René Stadtkewitz

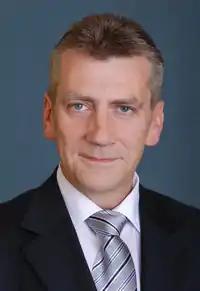
Stadtkewitz in 2012

René Stadtkewitz (born 9 January 1965) is a German political activist and politician. A former local Berlin state representative for the Christian Democratic Union (CDU) and anti-Islam activist, he co-founded the German Freedom Party in 2010, which he led until 2013. He has also been chairman of the Citizens' Movement Pax Europa.